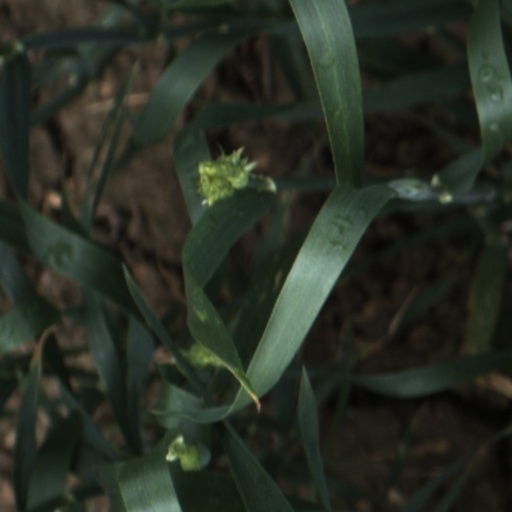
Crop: wheat